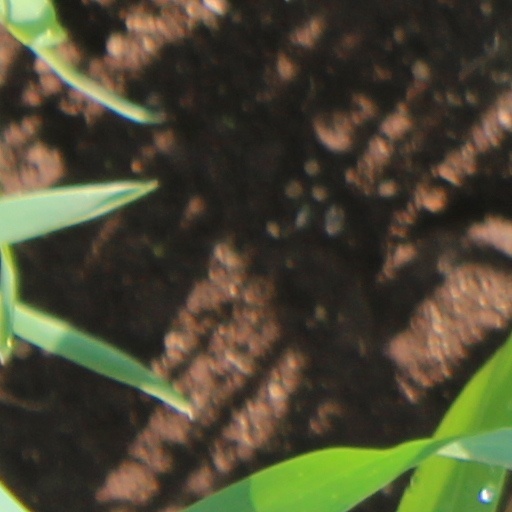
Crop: wheat